Capon Chapel

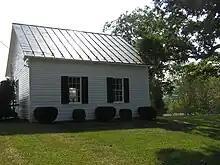
North side viewed from the north lawn

The church's north and south sides consist of two symmetrically placed six-over-six double-hung sash wooden windows, along with operable green-painted louvered wooden window shutters. The clapboard sidings vary between in width. At the base of the church's north side, concrete blocks are visible under the foundation. On the church's south side, a small strip of the roof's eave confirms the original location of the chimney.